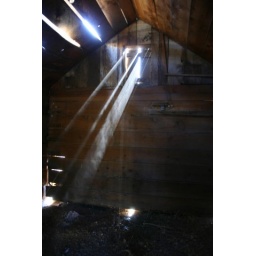
some cool rays of sunlight coming in an old barn in a railroad museum in the Sierra Nevadas